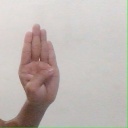
अक्षर: ब